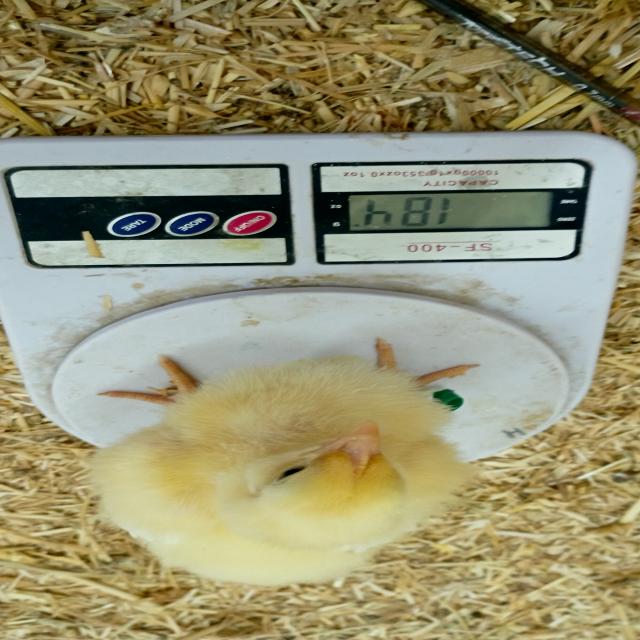
Weight: 184 g